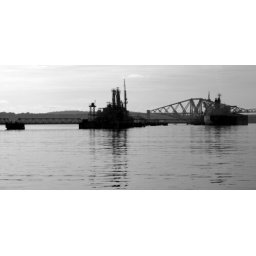
Images of boats and rigs on the water in Queensferry Scotland.